Timeline of Extinction Rebellion actions

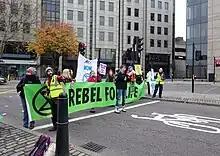
Extinction Rebellion protesters in Tower Hill, 23 November 2018

From 21 November 2018, beginning a campaign known as 'swarming' roadblocks (repeated roadblocks of approximately 7 minutes each), small groups of Extinction Rebellion activists carried out protests by occupying road junctions at Lambeth and Vauxhall Bridges, Elephant and Castle, Tower Bridge and Earl's Court, causing serious disruption to rush-hour traffic and continuing throughout the day. Similar actions continued for the next two days in London, with one group moving to Oxford Street on the afternoon of the discount shopping day Black Friday.